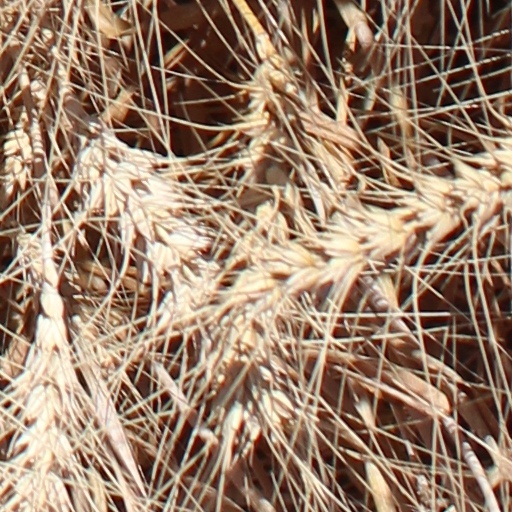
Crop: wheat